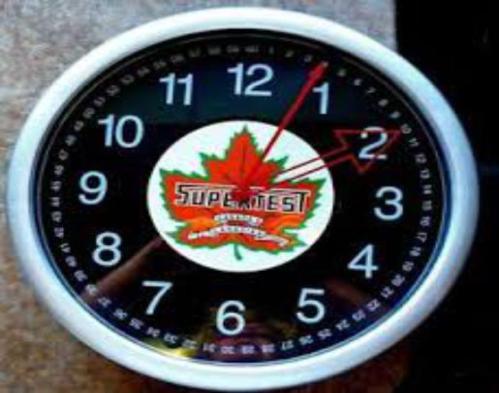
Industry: Transportation